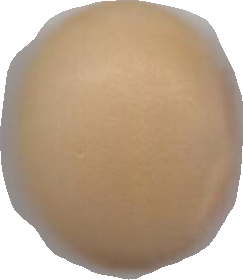
Variety: Dega